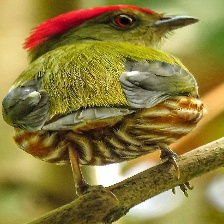
Species: STRIPPED MANAKIN
Scientific name: MACHAEROPTERUS REGULUS